Tricks and Treats (The Huckleberry Hound Show)

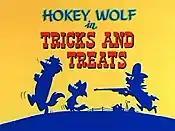
Title Card for "Tricks and Treats"

"Tricks and Treats" is the first "Hokey Wolf" segment; this segment is from the season premiere of the third season of the American animated television series "The Huckleberry Hound Show", and aired on September 11, 1960. The episode was written by Warren Foster and directed by William Hanna and Joseph Barbera.